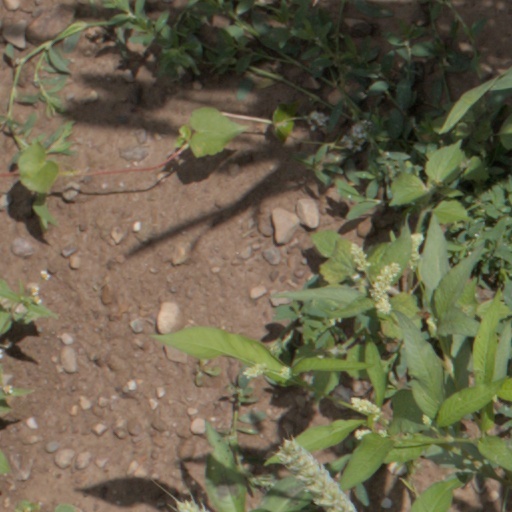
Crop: wheat